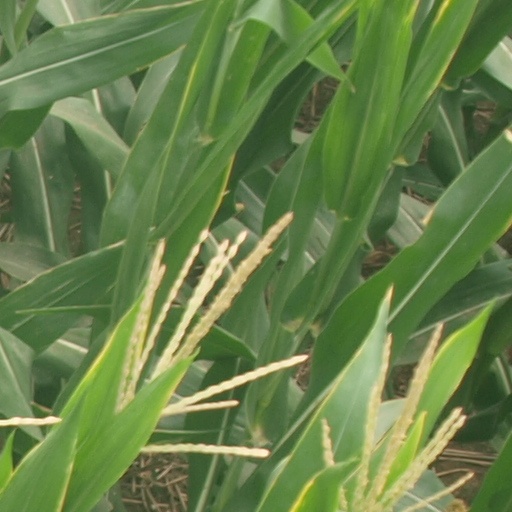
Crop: maize; corn